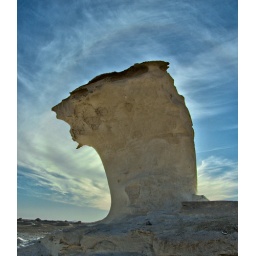
Weird rock formations in the white desert.